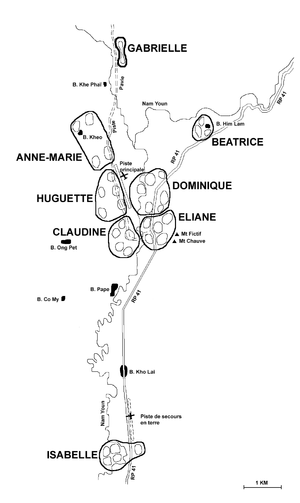
Carte du camp retranché de Dien Bien Phu le 13 mars 1954